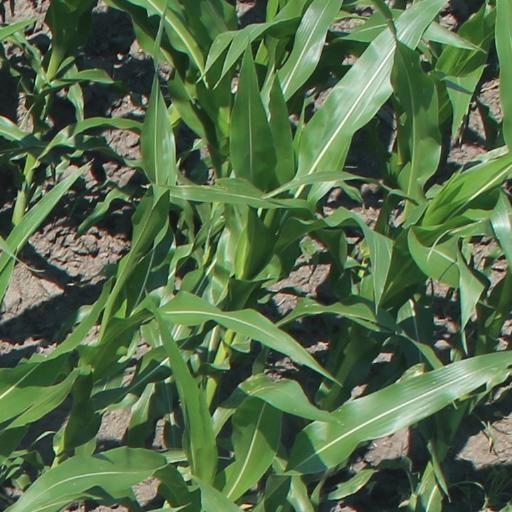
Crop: maize; corn